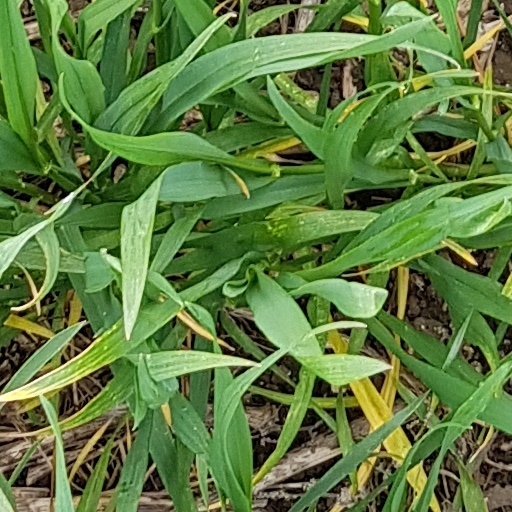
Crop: wheat